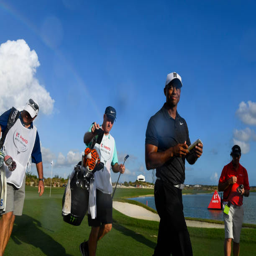
golfer walks off the 18th green underneath a rainbow during the first round at course .